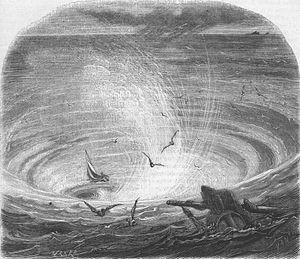
Jules Verne: ""Edgard Poë et ses oeuvres"" (1862), dessins par Frederic Lix ou Yan' Dargent. This file was uploaded with Commonist. Orginal text: Français